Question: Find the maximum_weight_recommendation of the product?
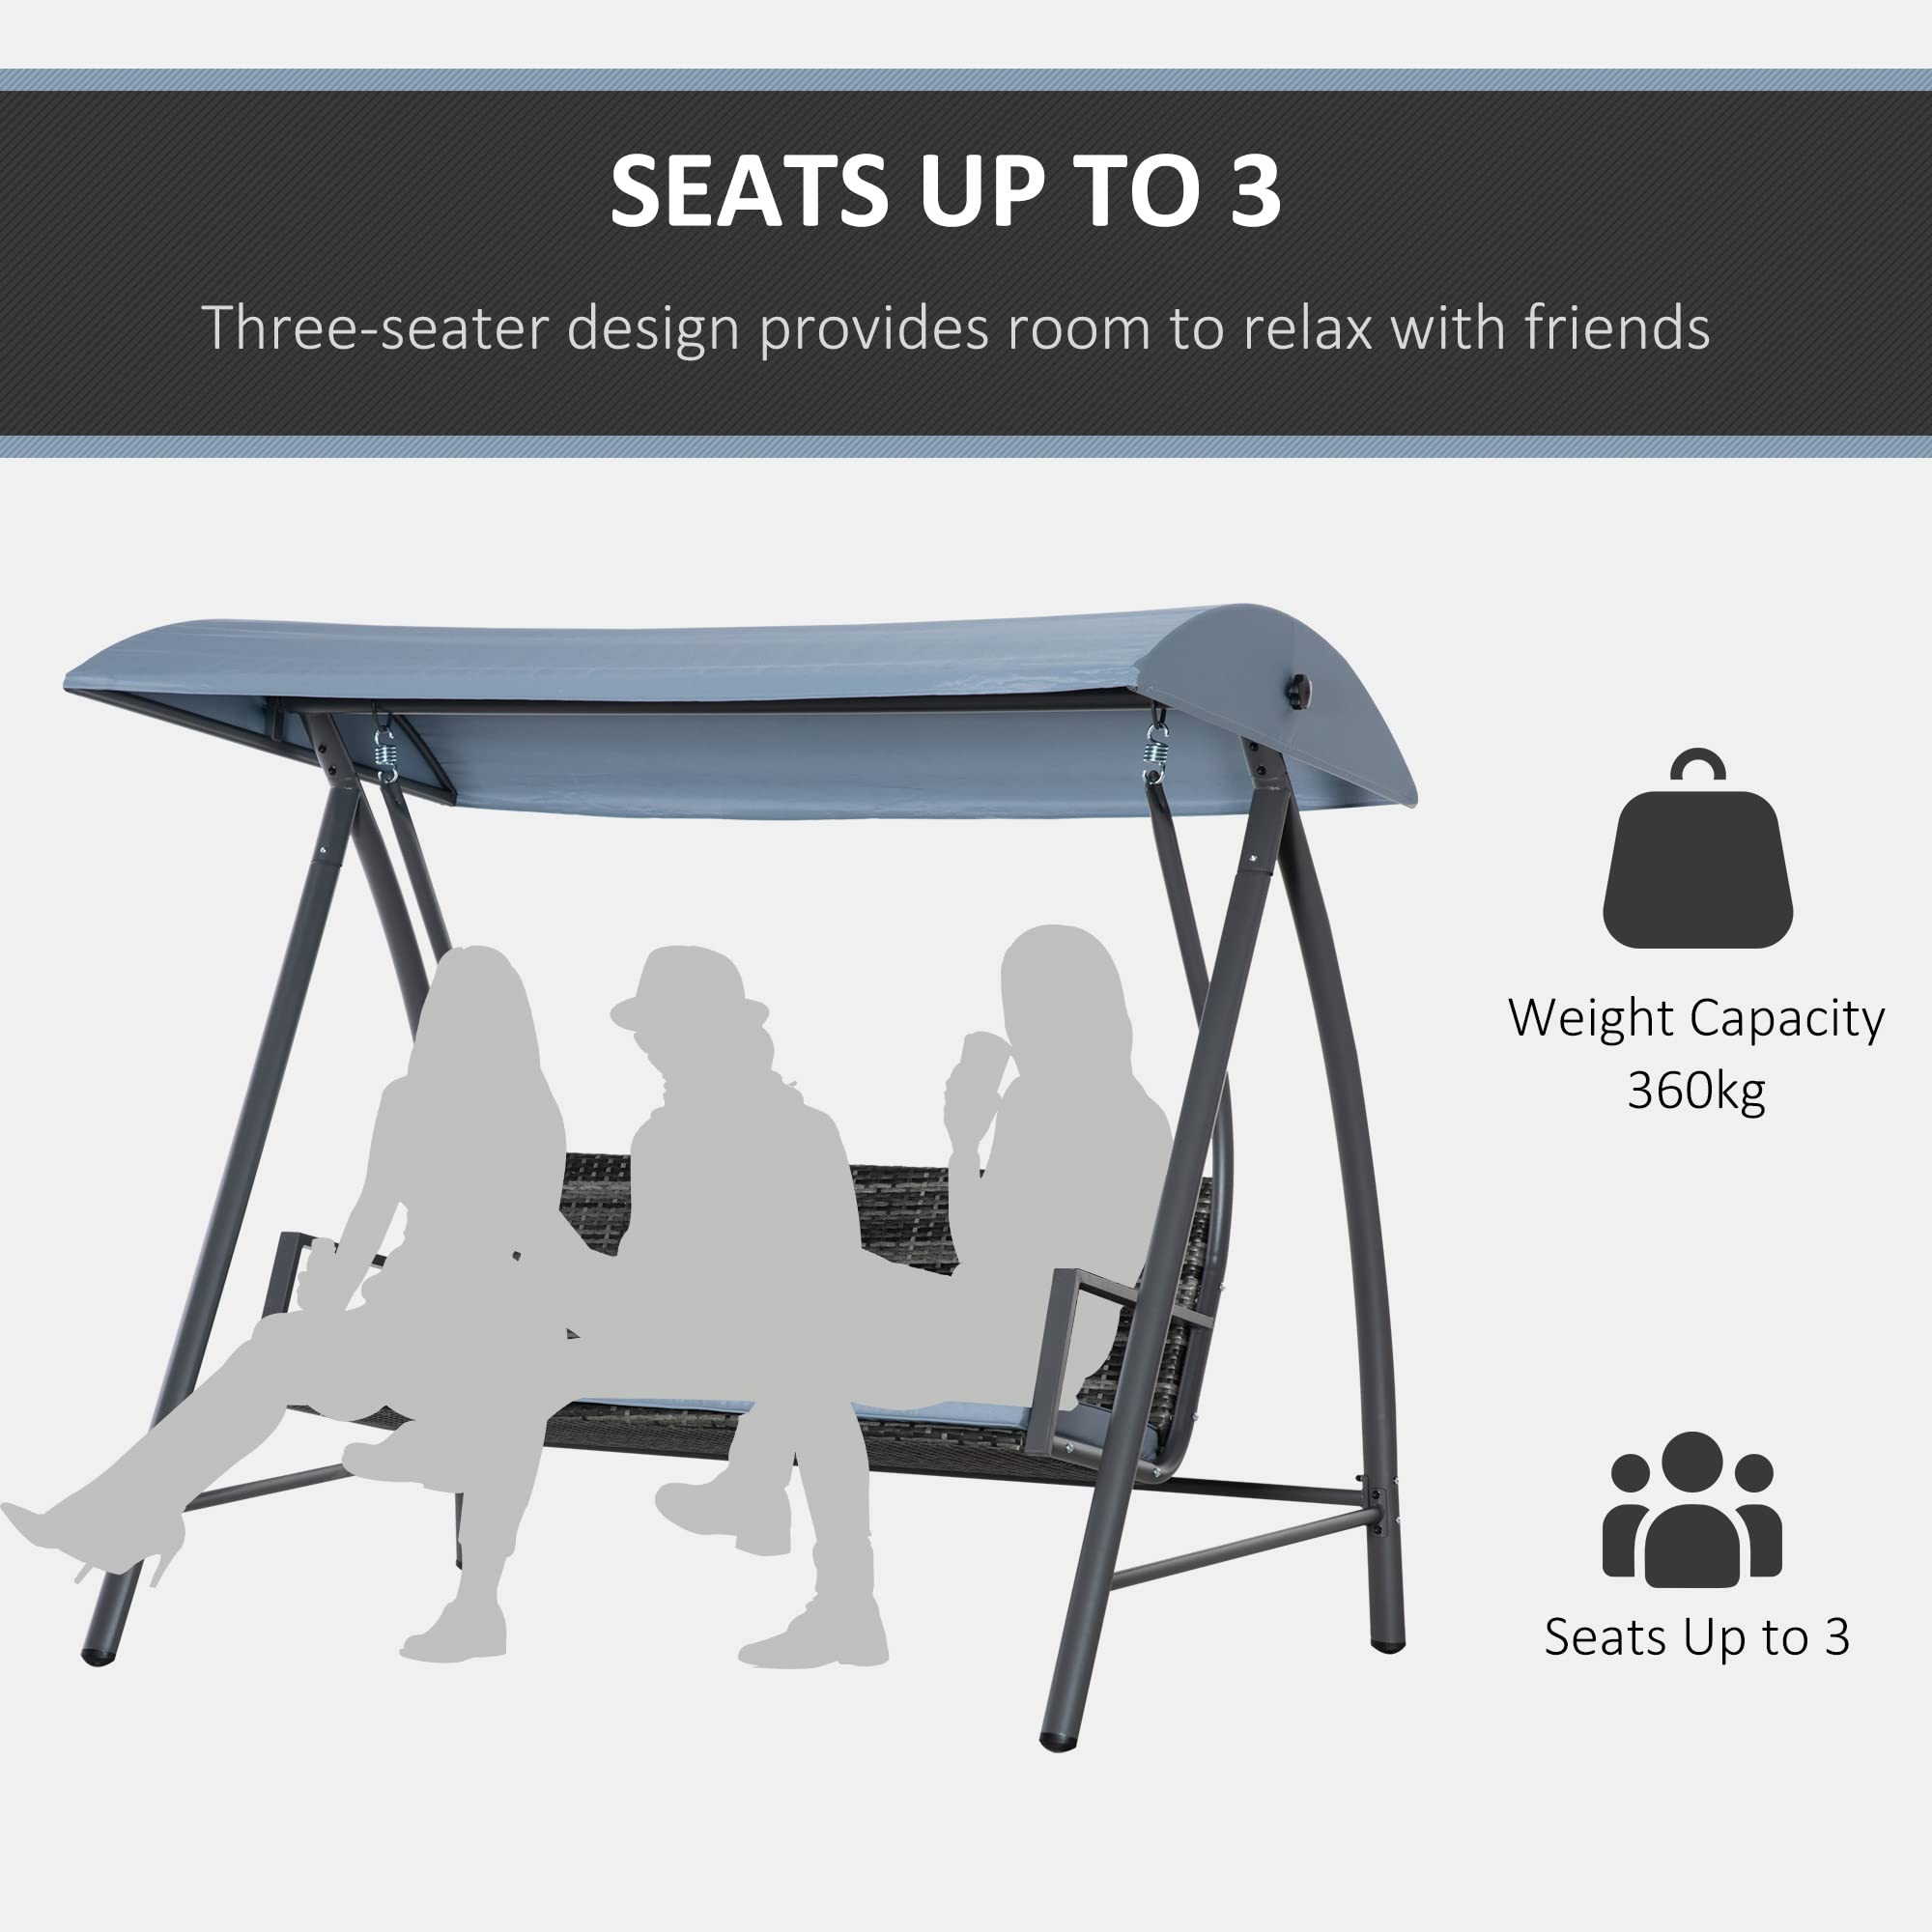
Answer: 360 kilogram